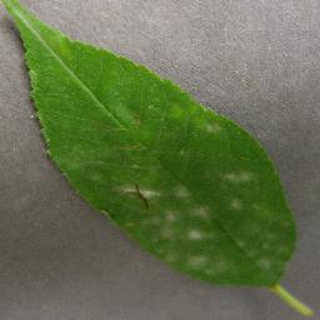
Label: cherry_powdery_mildew